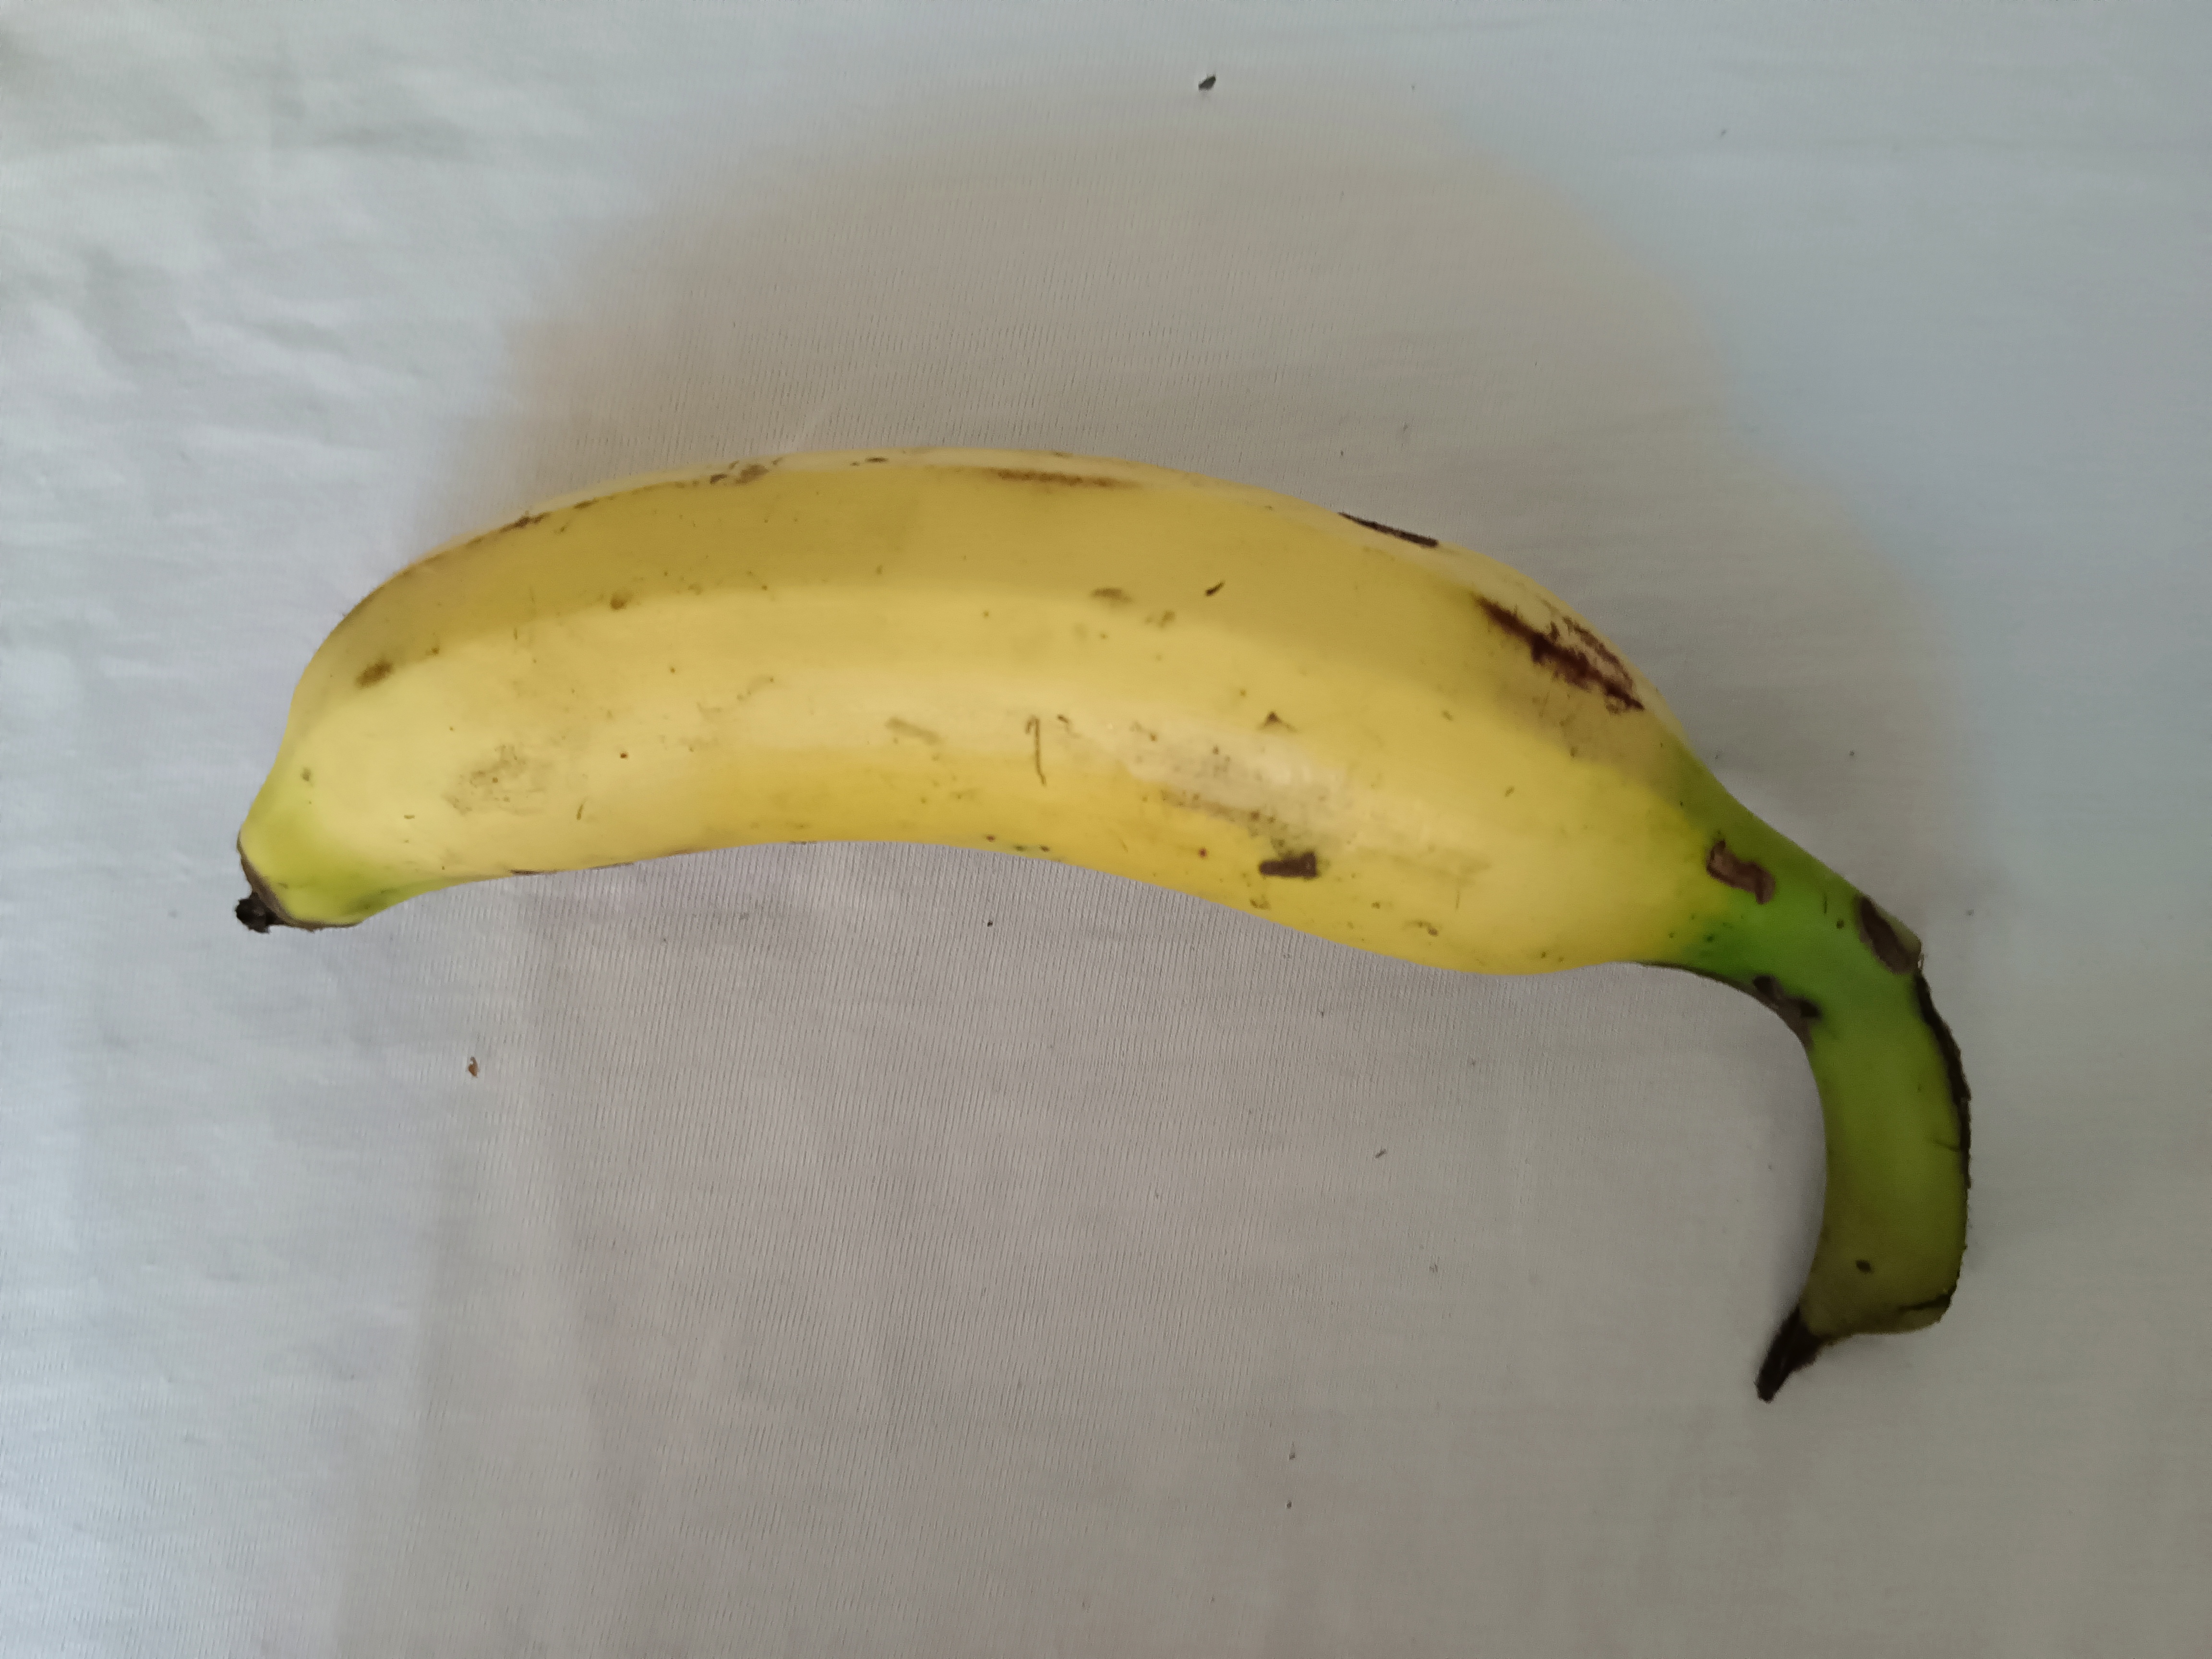
Banana variety: Shobri